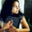
Label: woman